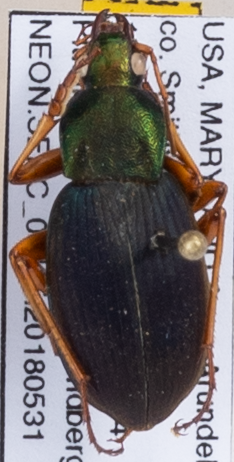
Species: Chlaenius aestivus
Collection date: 2018-05-31
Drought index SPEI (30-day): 1.442
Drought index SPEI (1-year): -0.06
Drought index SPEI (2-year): -0.402